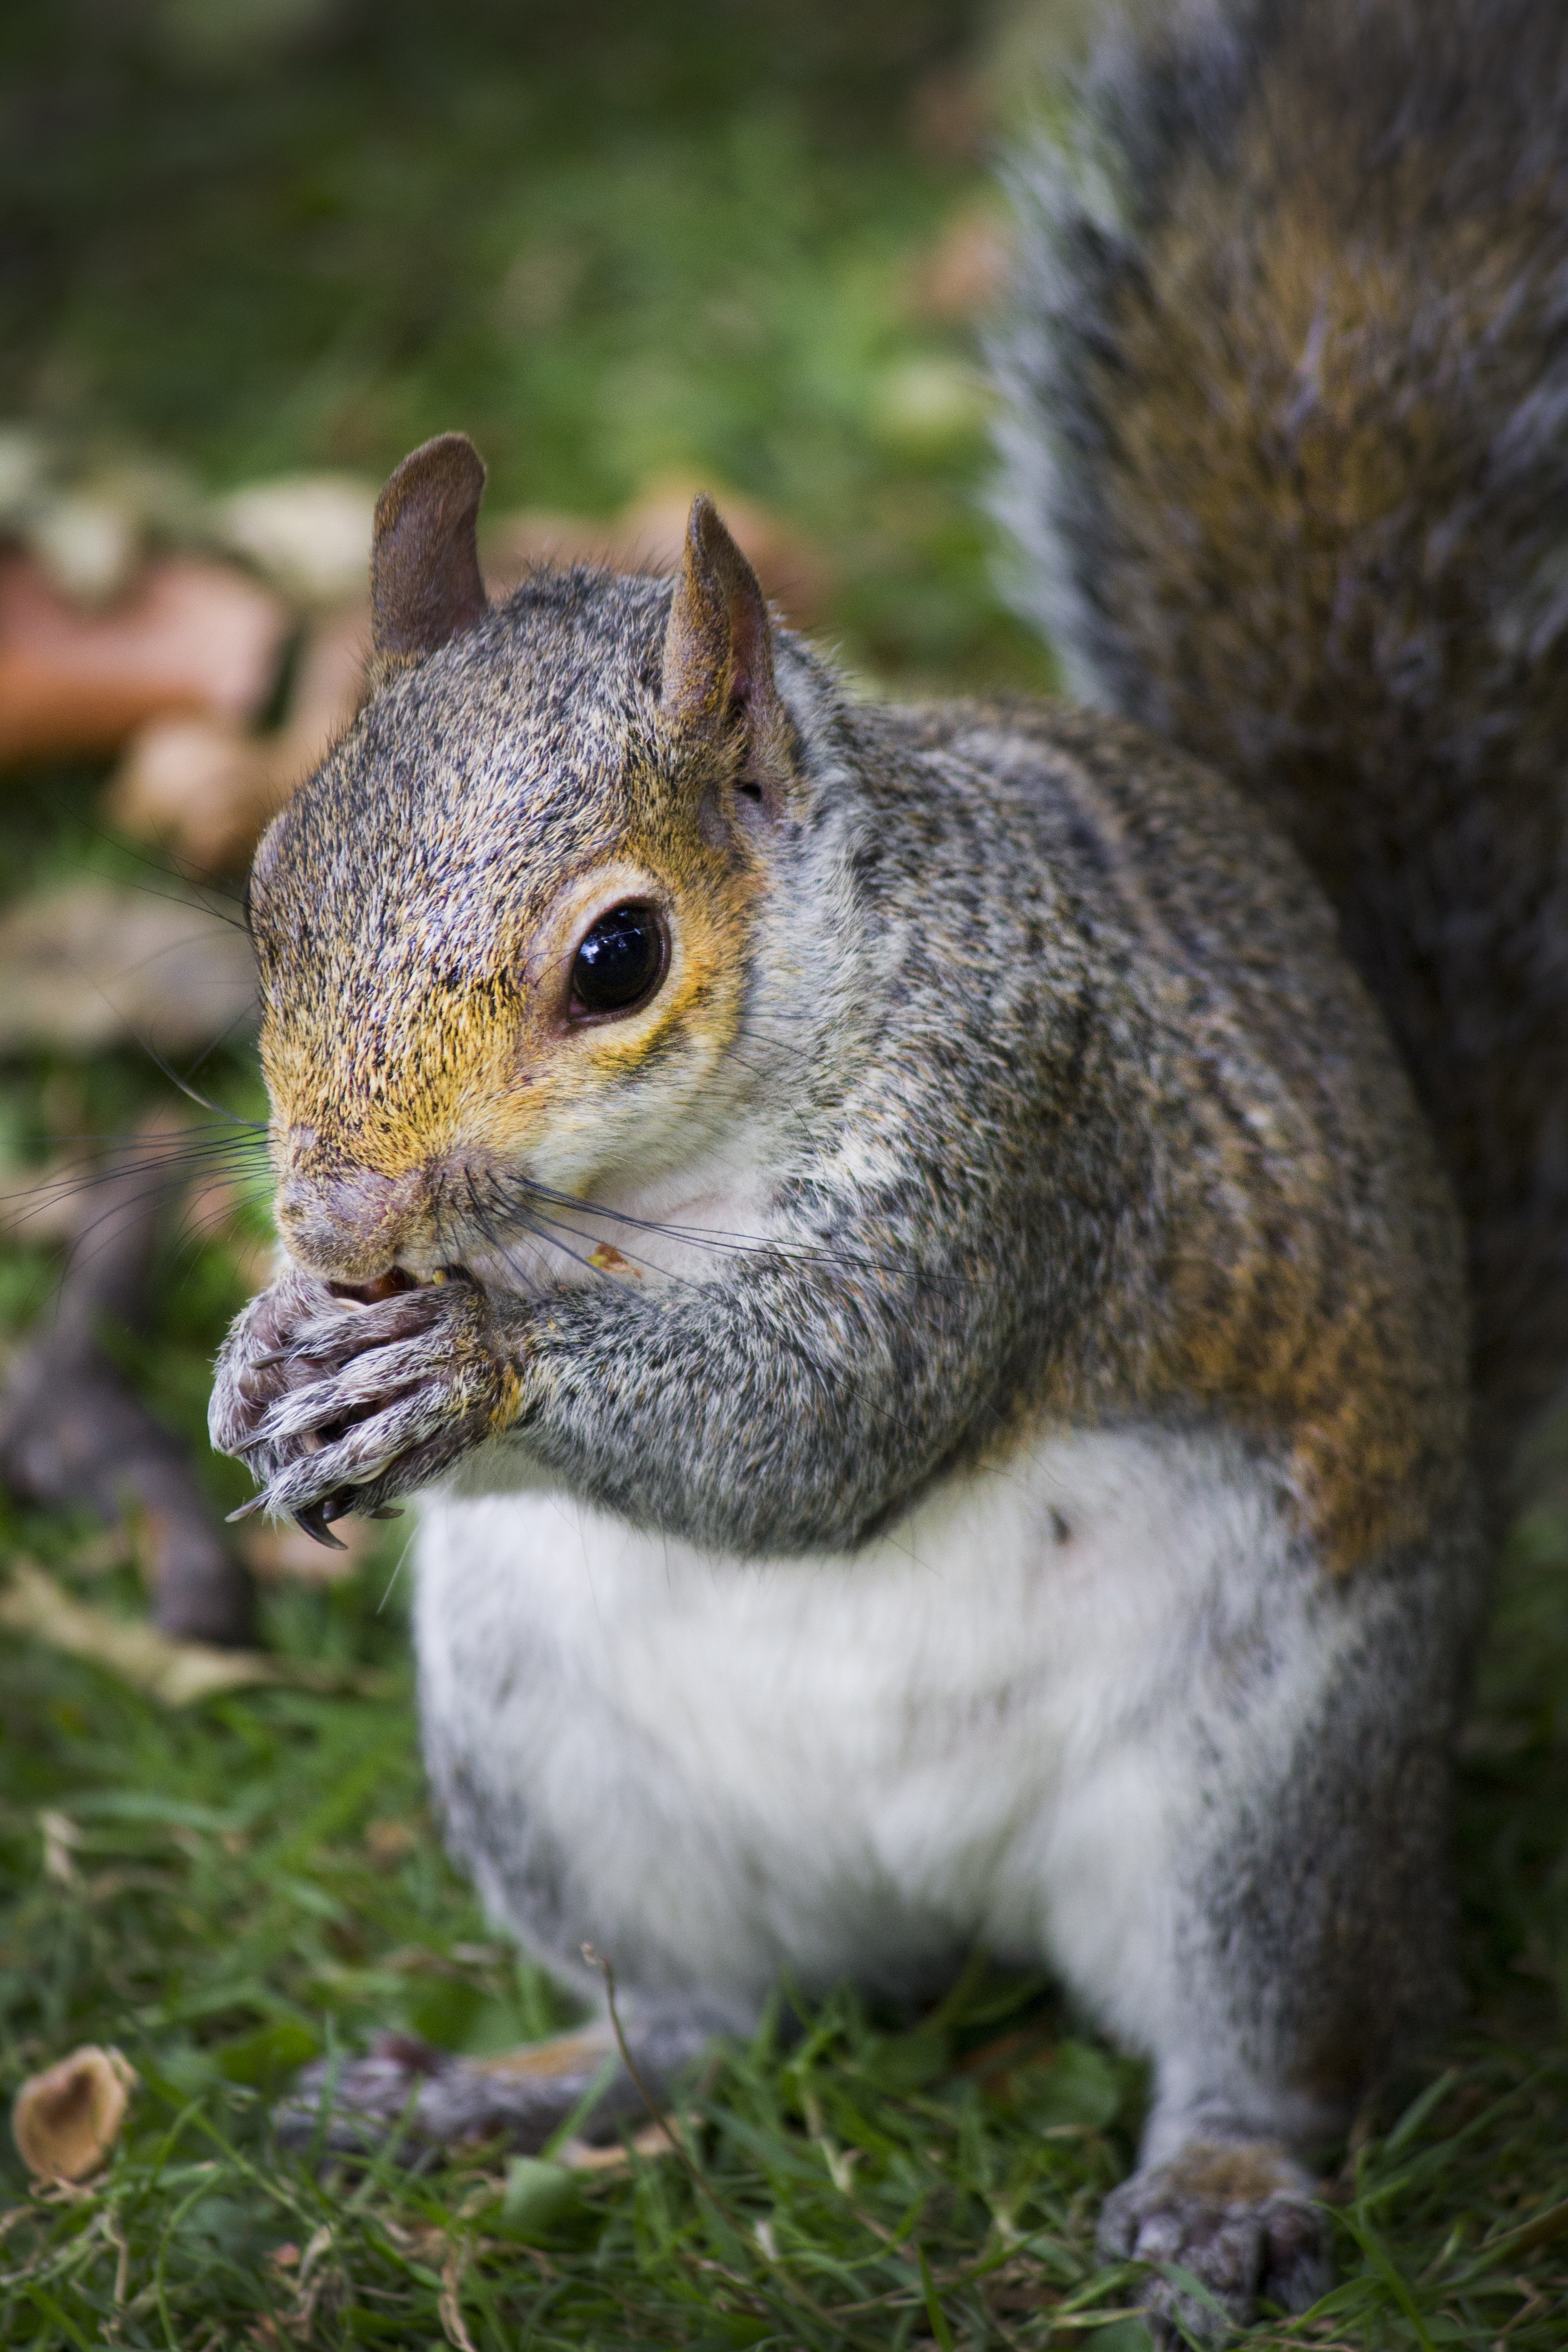
nature, wildlife, autumn, park, mammal, squirrel, rodent, fauna, close up, vertebrate, peanut, fox squirrel